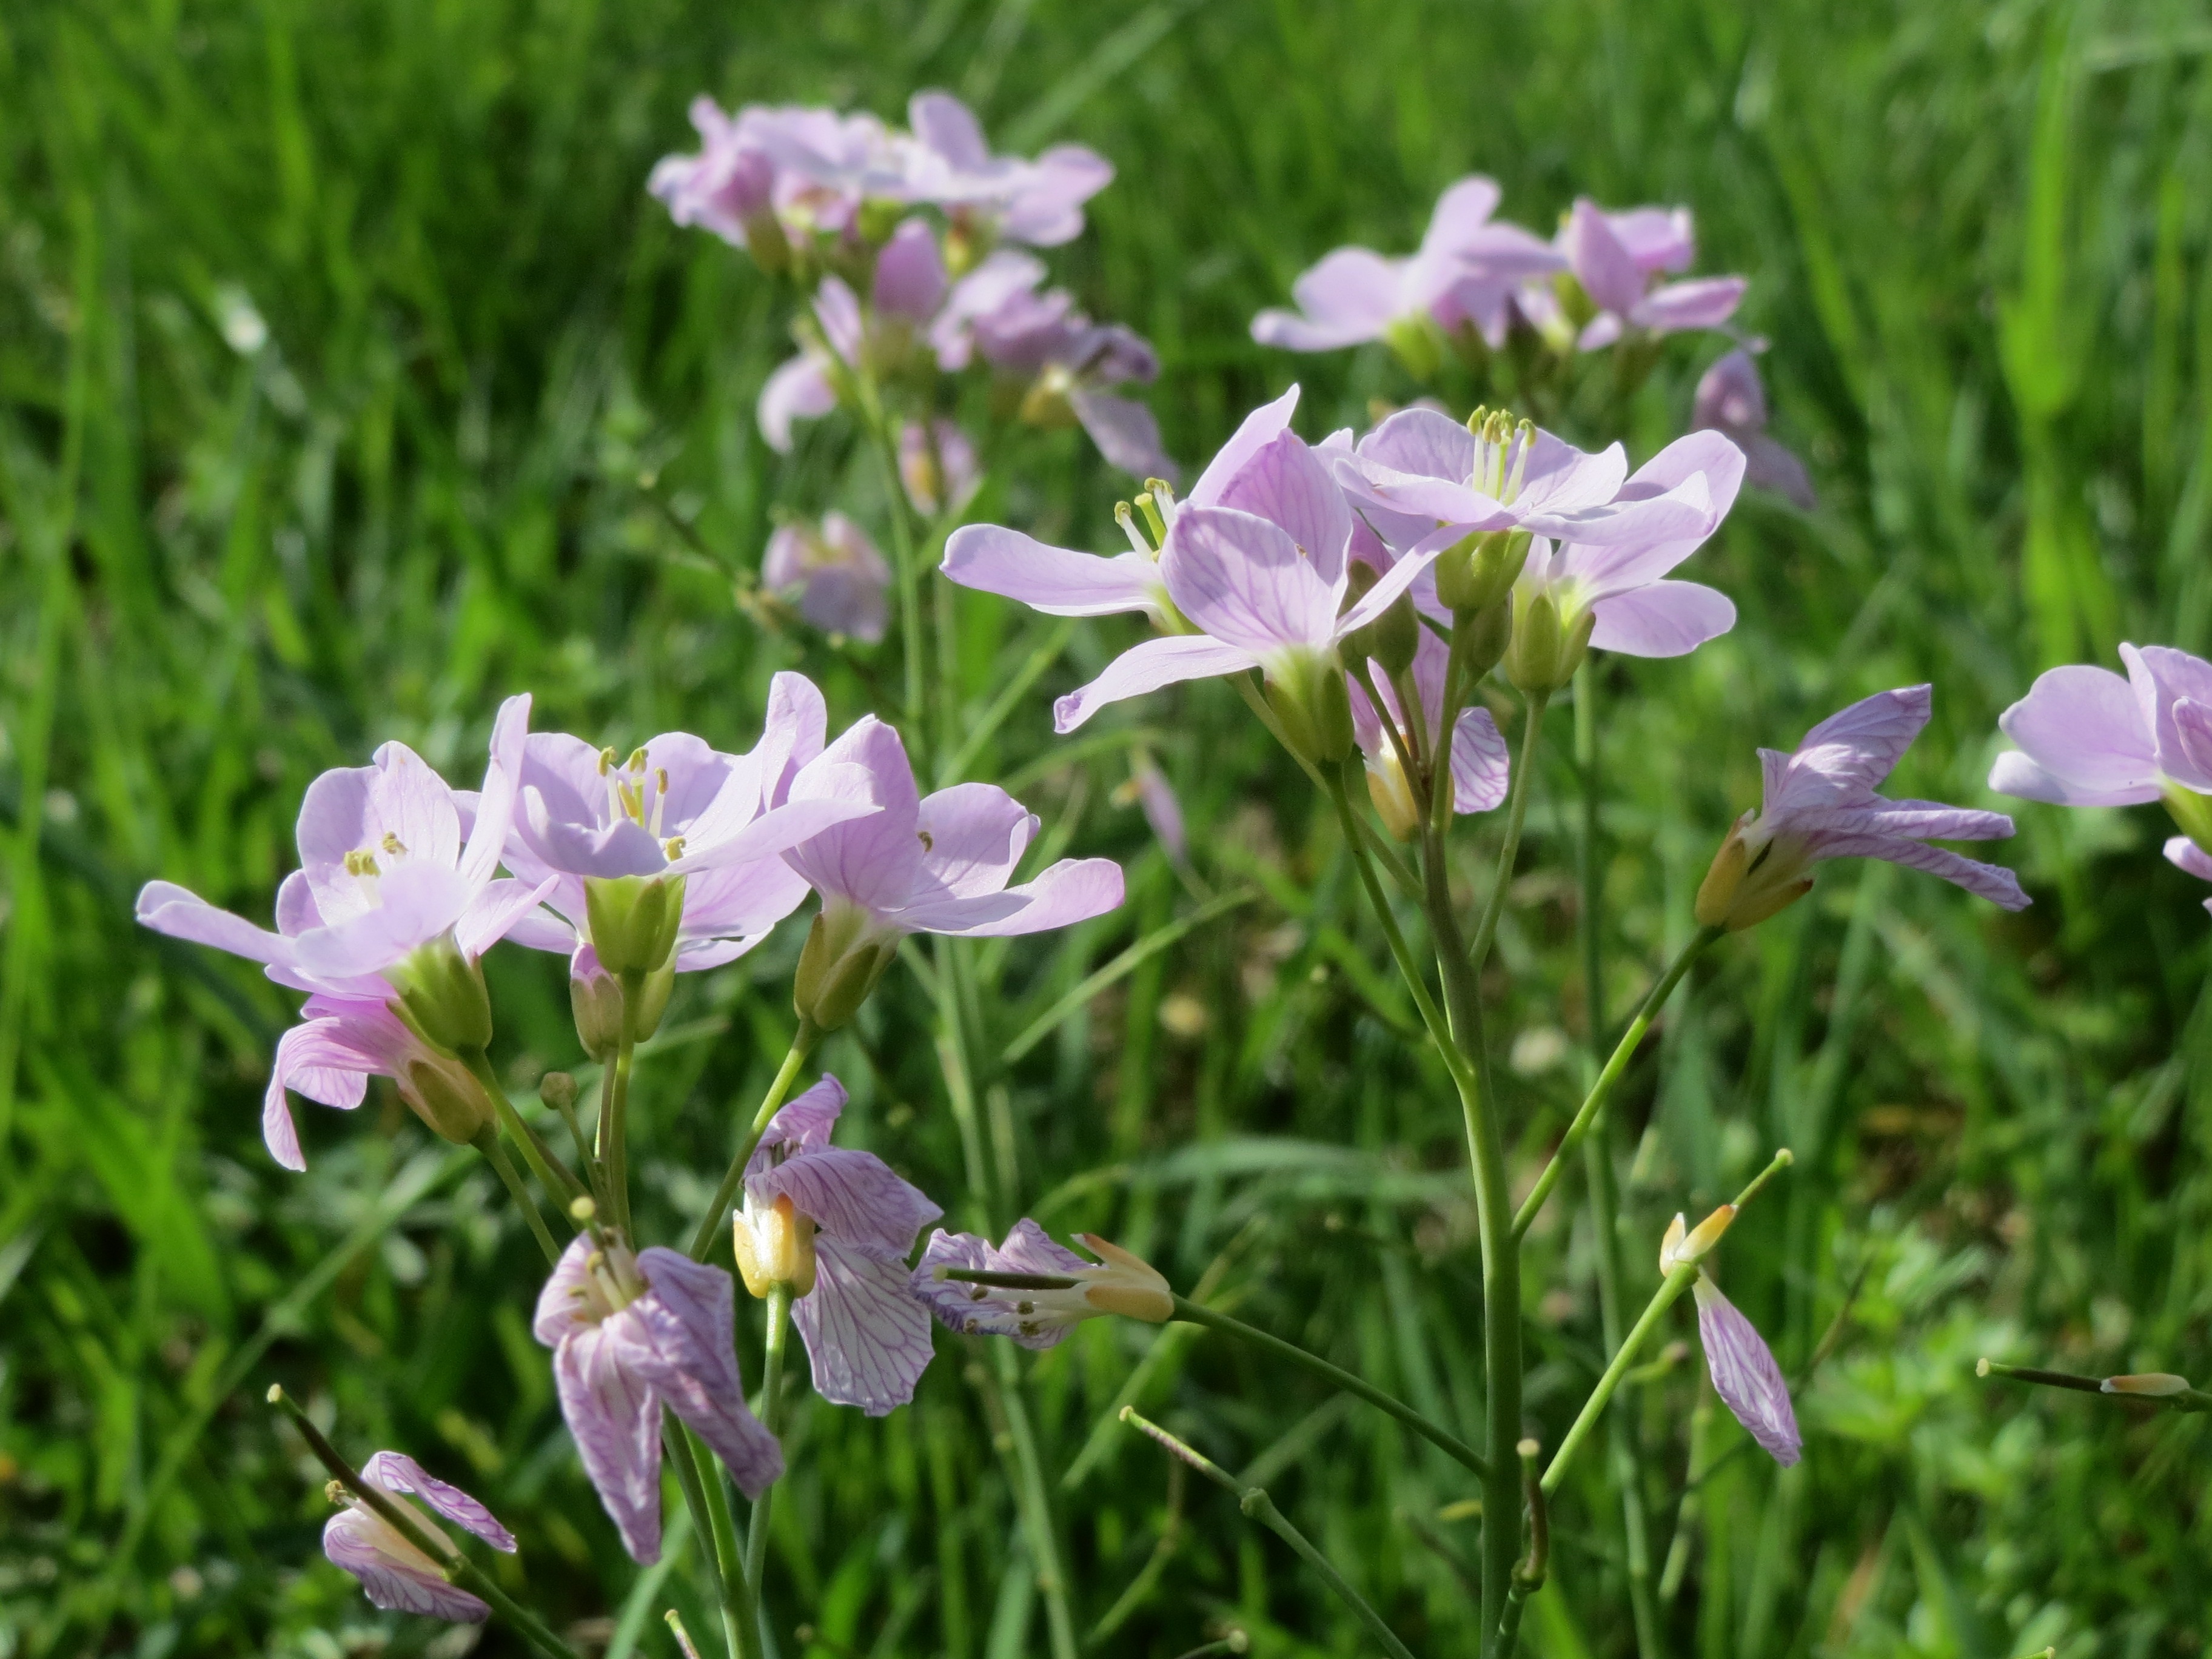
blossom, plant, meadow, flower, herb, macro, botany, flora, wildflower, viola, flowering plant, bellflower family, iris versicolor, cardamine pratensis, land plant, violet family, everlasting sweet pea, dame's rocket, centaurium, cuckooflower, lady's smock